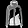
Label: Coat